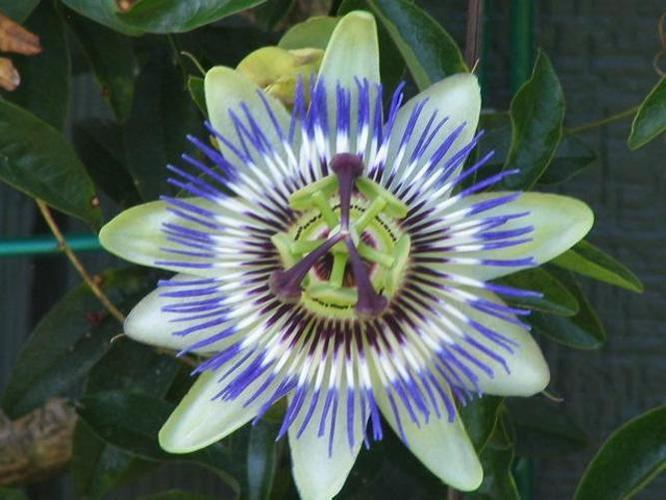
Label: passion flower